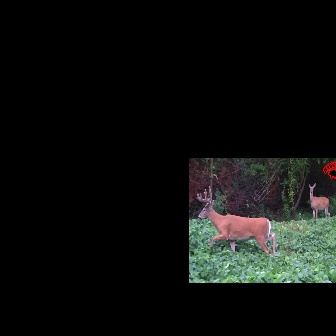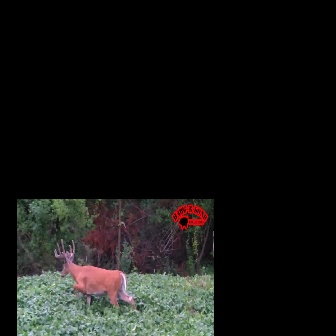
  Please identify the target specified by the bounding box [196,185,276,265] in the first image and locate it in the second image. Return the coordinates in [x_min,y_min,x_max,y_max] format.
Answer: [53,238,137,321]